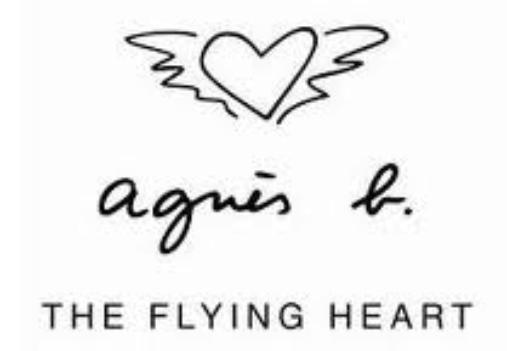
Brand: Agnes b
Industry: Clothes